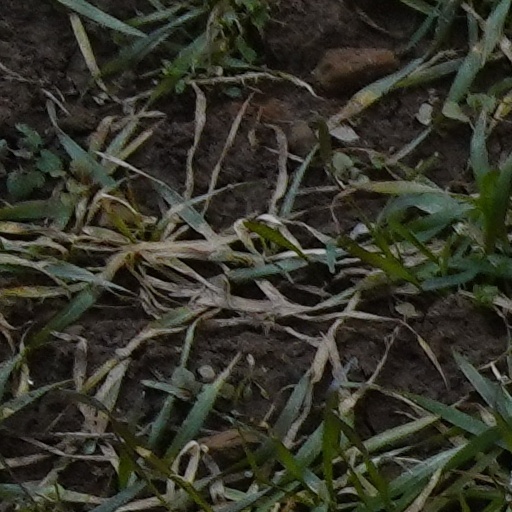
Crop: wheat